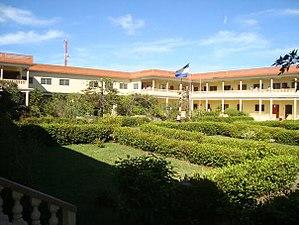
Estelí ou La Villa de San Antonio de Pavia de Estelí est une ville du Nicaragua qui a donné son nom à l'un des 15 départements du pays.